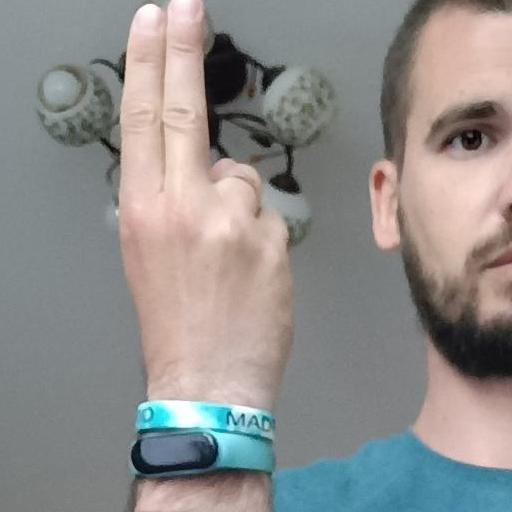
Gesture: two_up_inverted